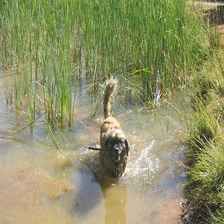
Species: dog
Breed: leonberger